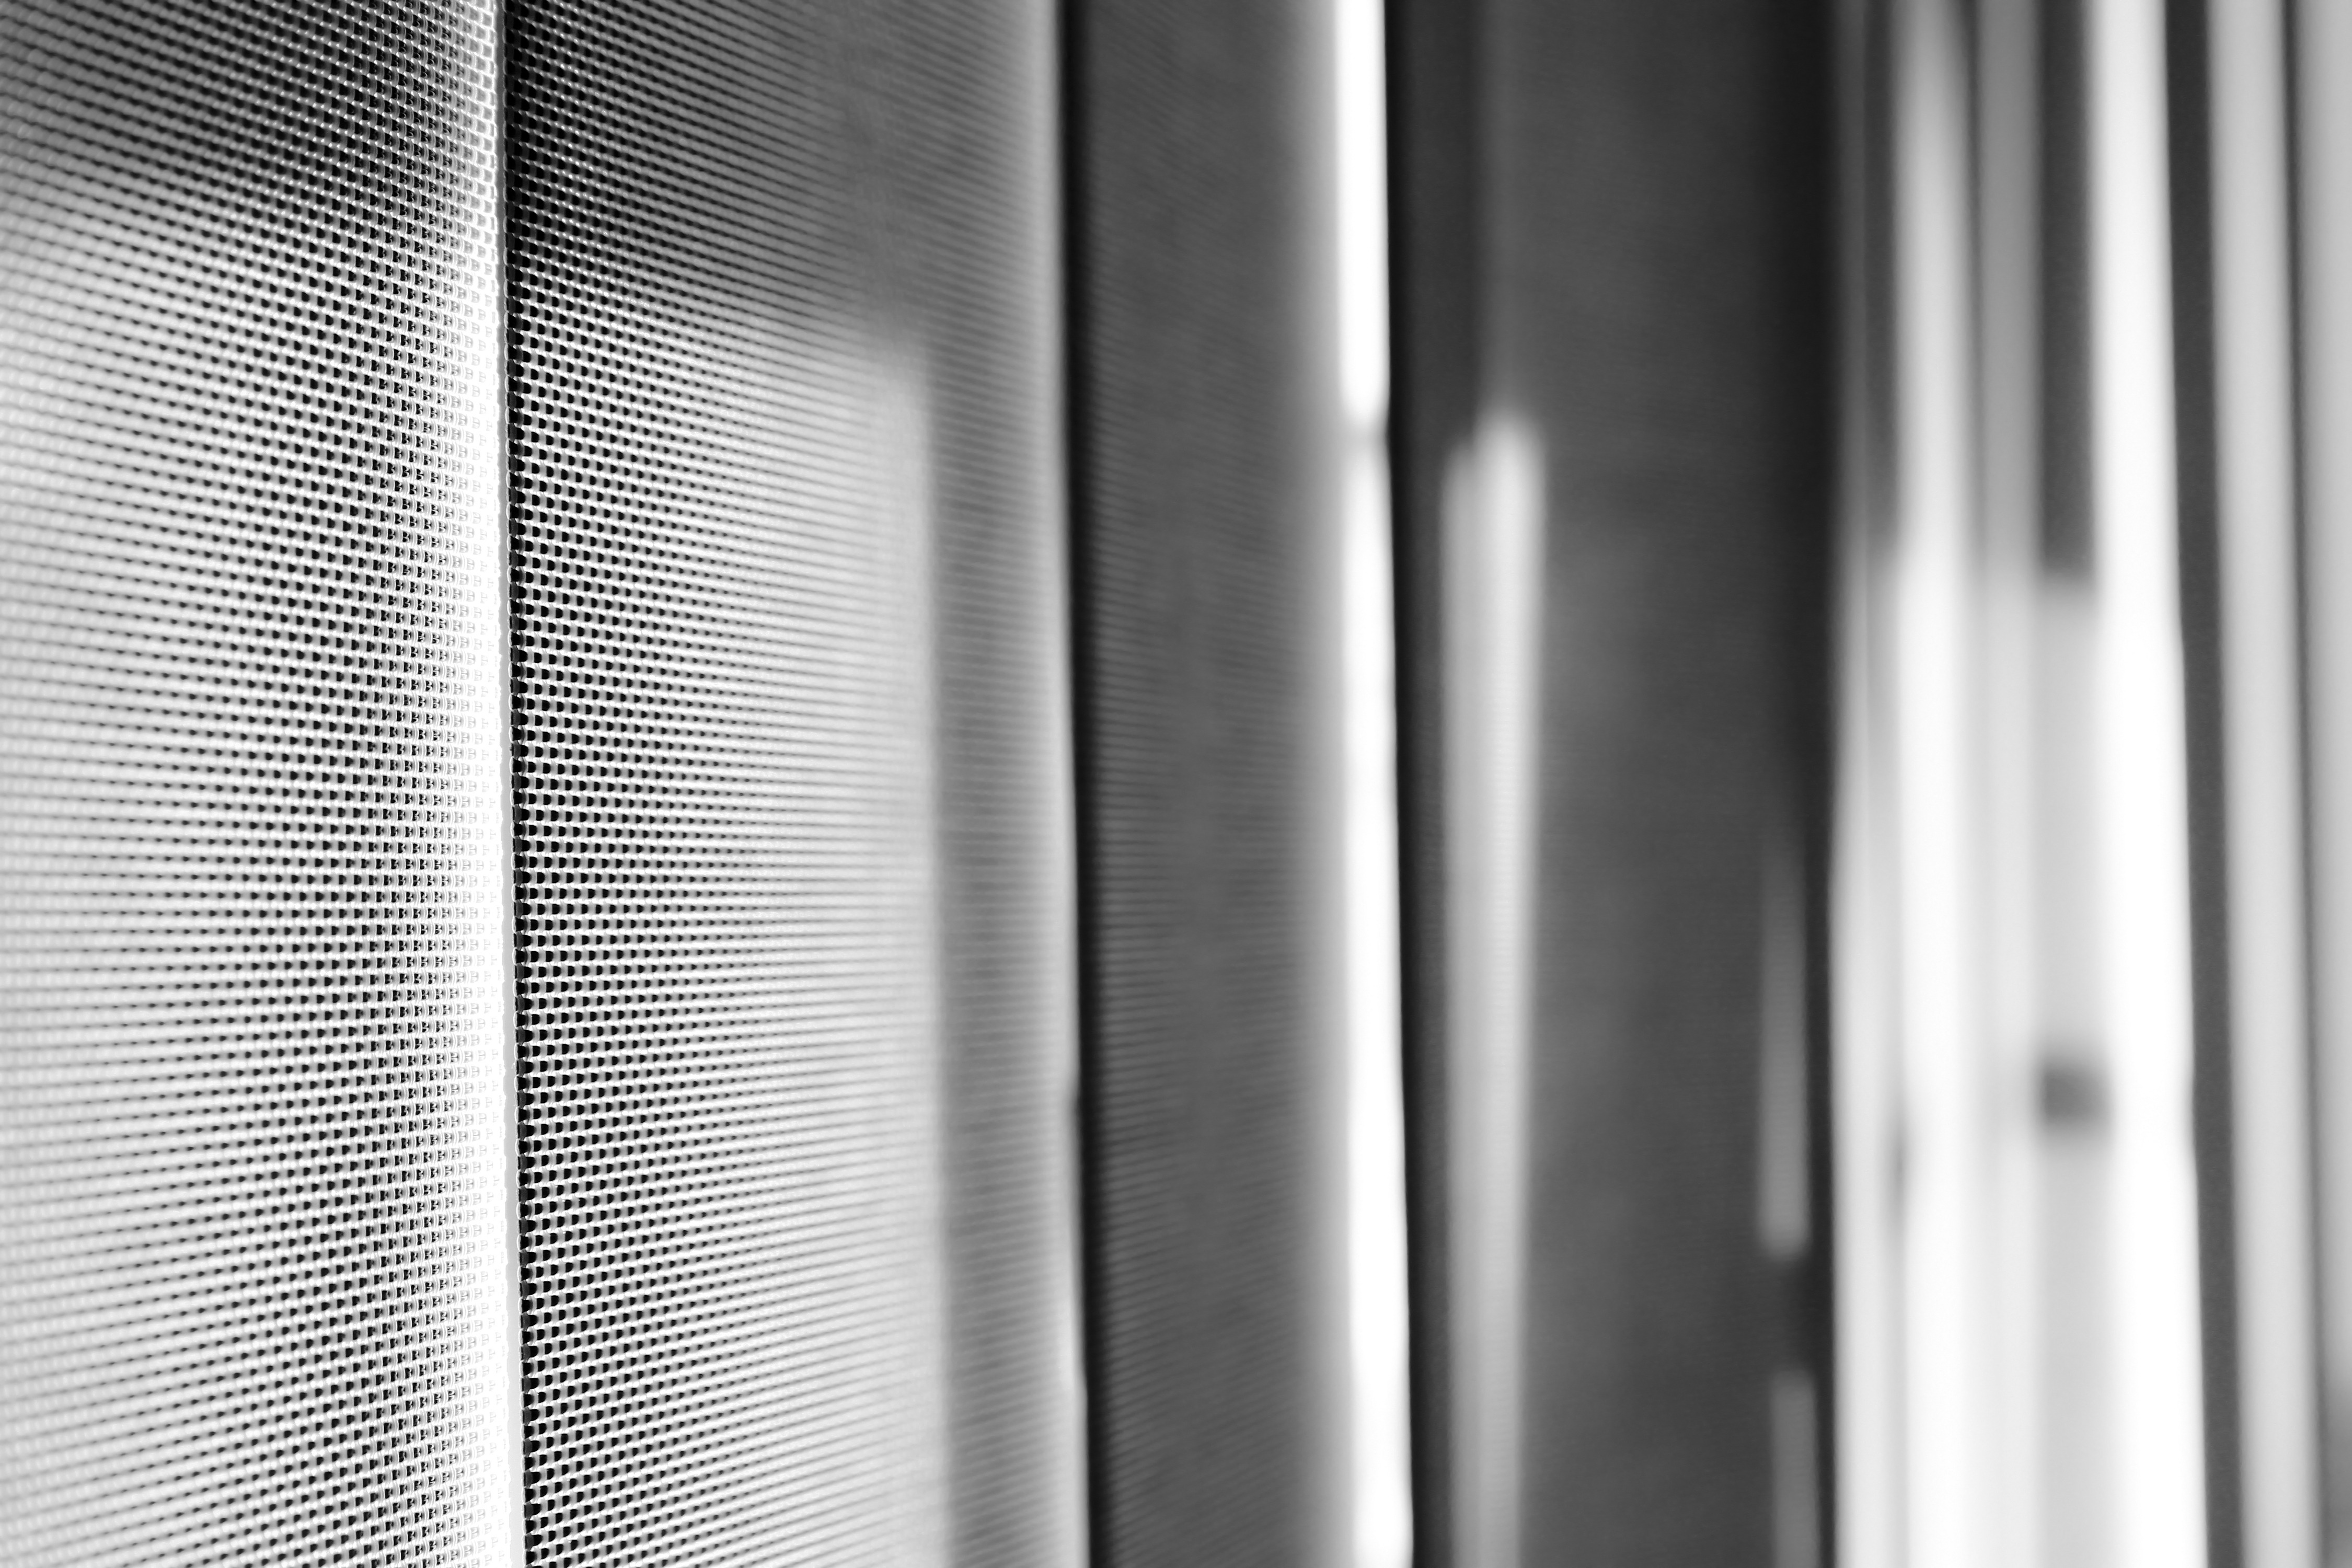
black and white, line, metal, monochrome, lighting, interior design, product, ties, abstraction, monochrome photography, louver